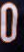
Number: 0